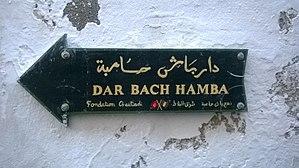
médina de Tunis
Les palais de Tunis sont pour beaucoup considérés comme des monuments historiques.
Le souk El Blat ou souk des Tuiles est l'un des souks de la médina de Tunis, spécialisé dans la vente des plantes médicinales.
Dar Bach Hamba est un palais de la médina de Tunis.